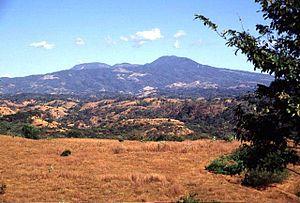
Le Tecapa est un stratovolcan du Salvador.